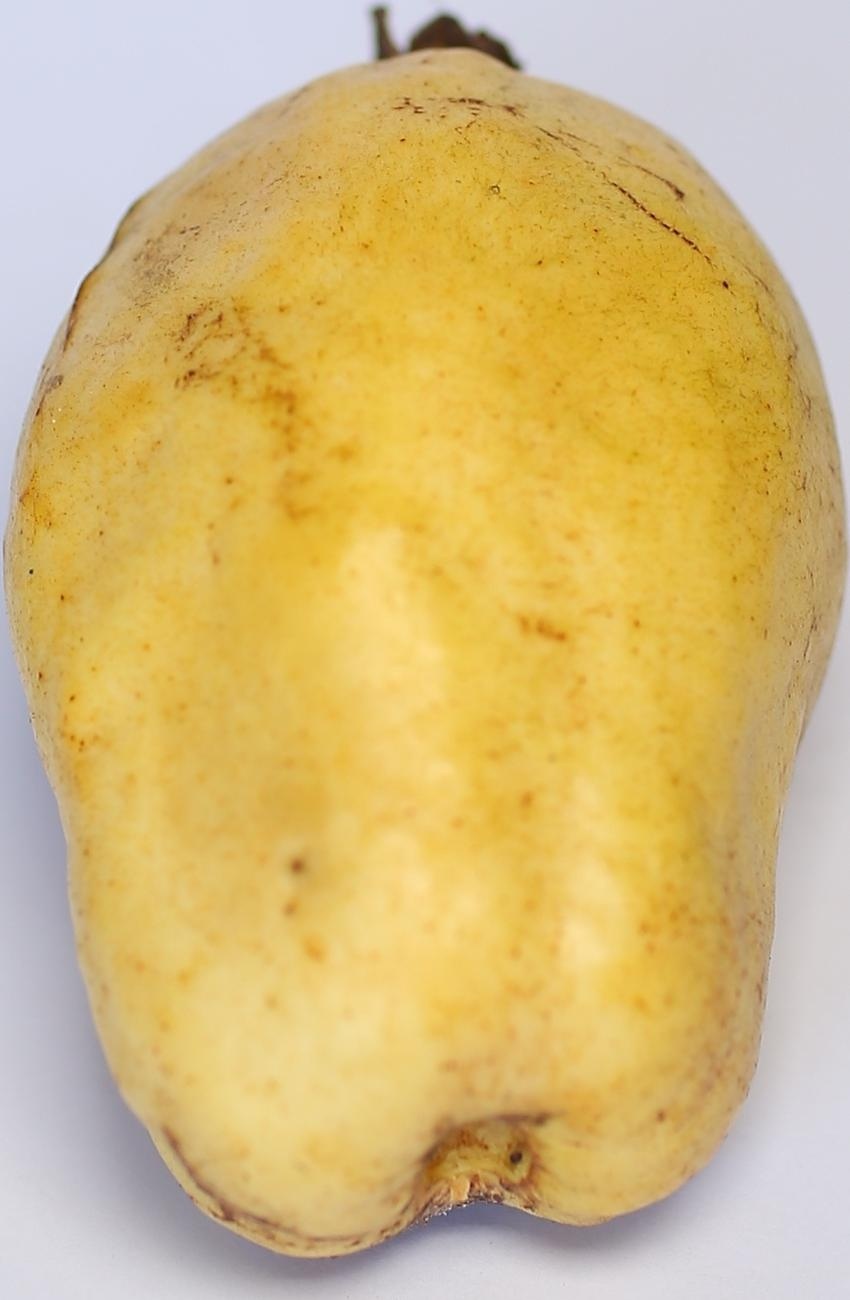
Maturity: ripe
Variety: thadhrami